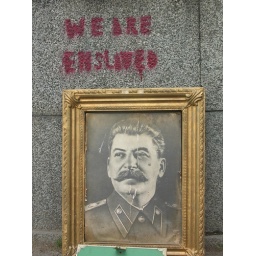
Josif Vissarionovich Jugashvili's portrait displayed on sale at a bridge over the Mt'k'vari river